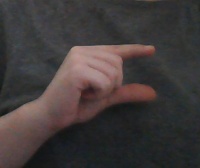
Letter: dal